By Indian Post

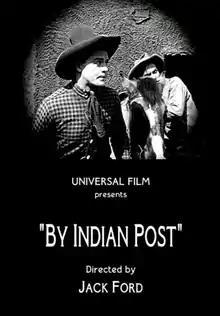
Film poster

By Indian Post is a 1919 American short Western silent film directed by John Ford. An incomplete version of the film has survived.